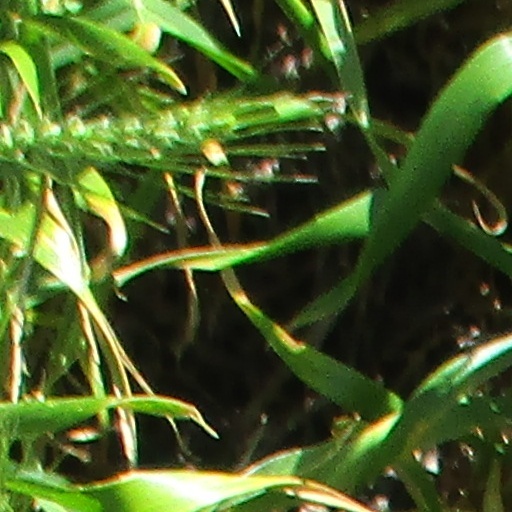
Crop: wheat